Sky position (RA, Dec in degrees): 183.113, 30.953
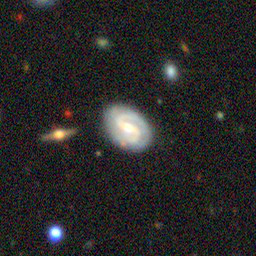
Galaxy morphology: Barred Spiral Galaxies